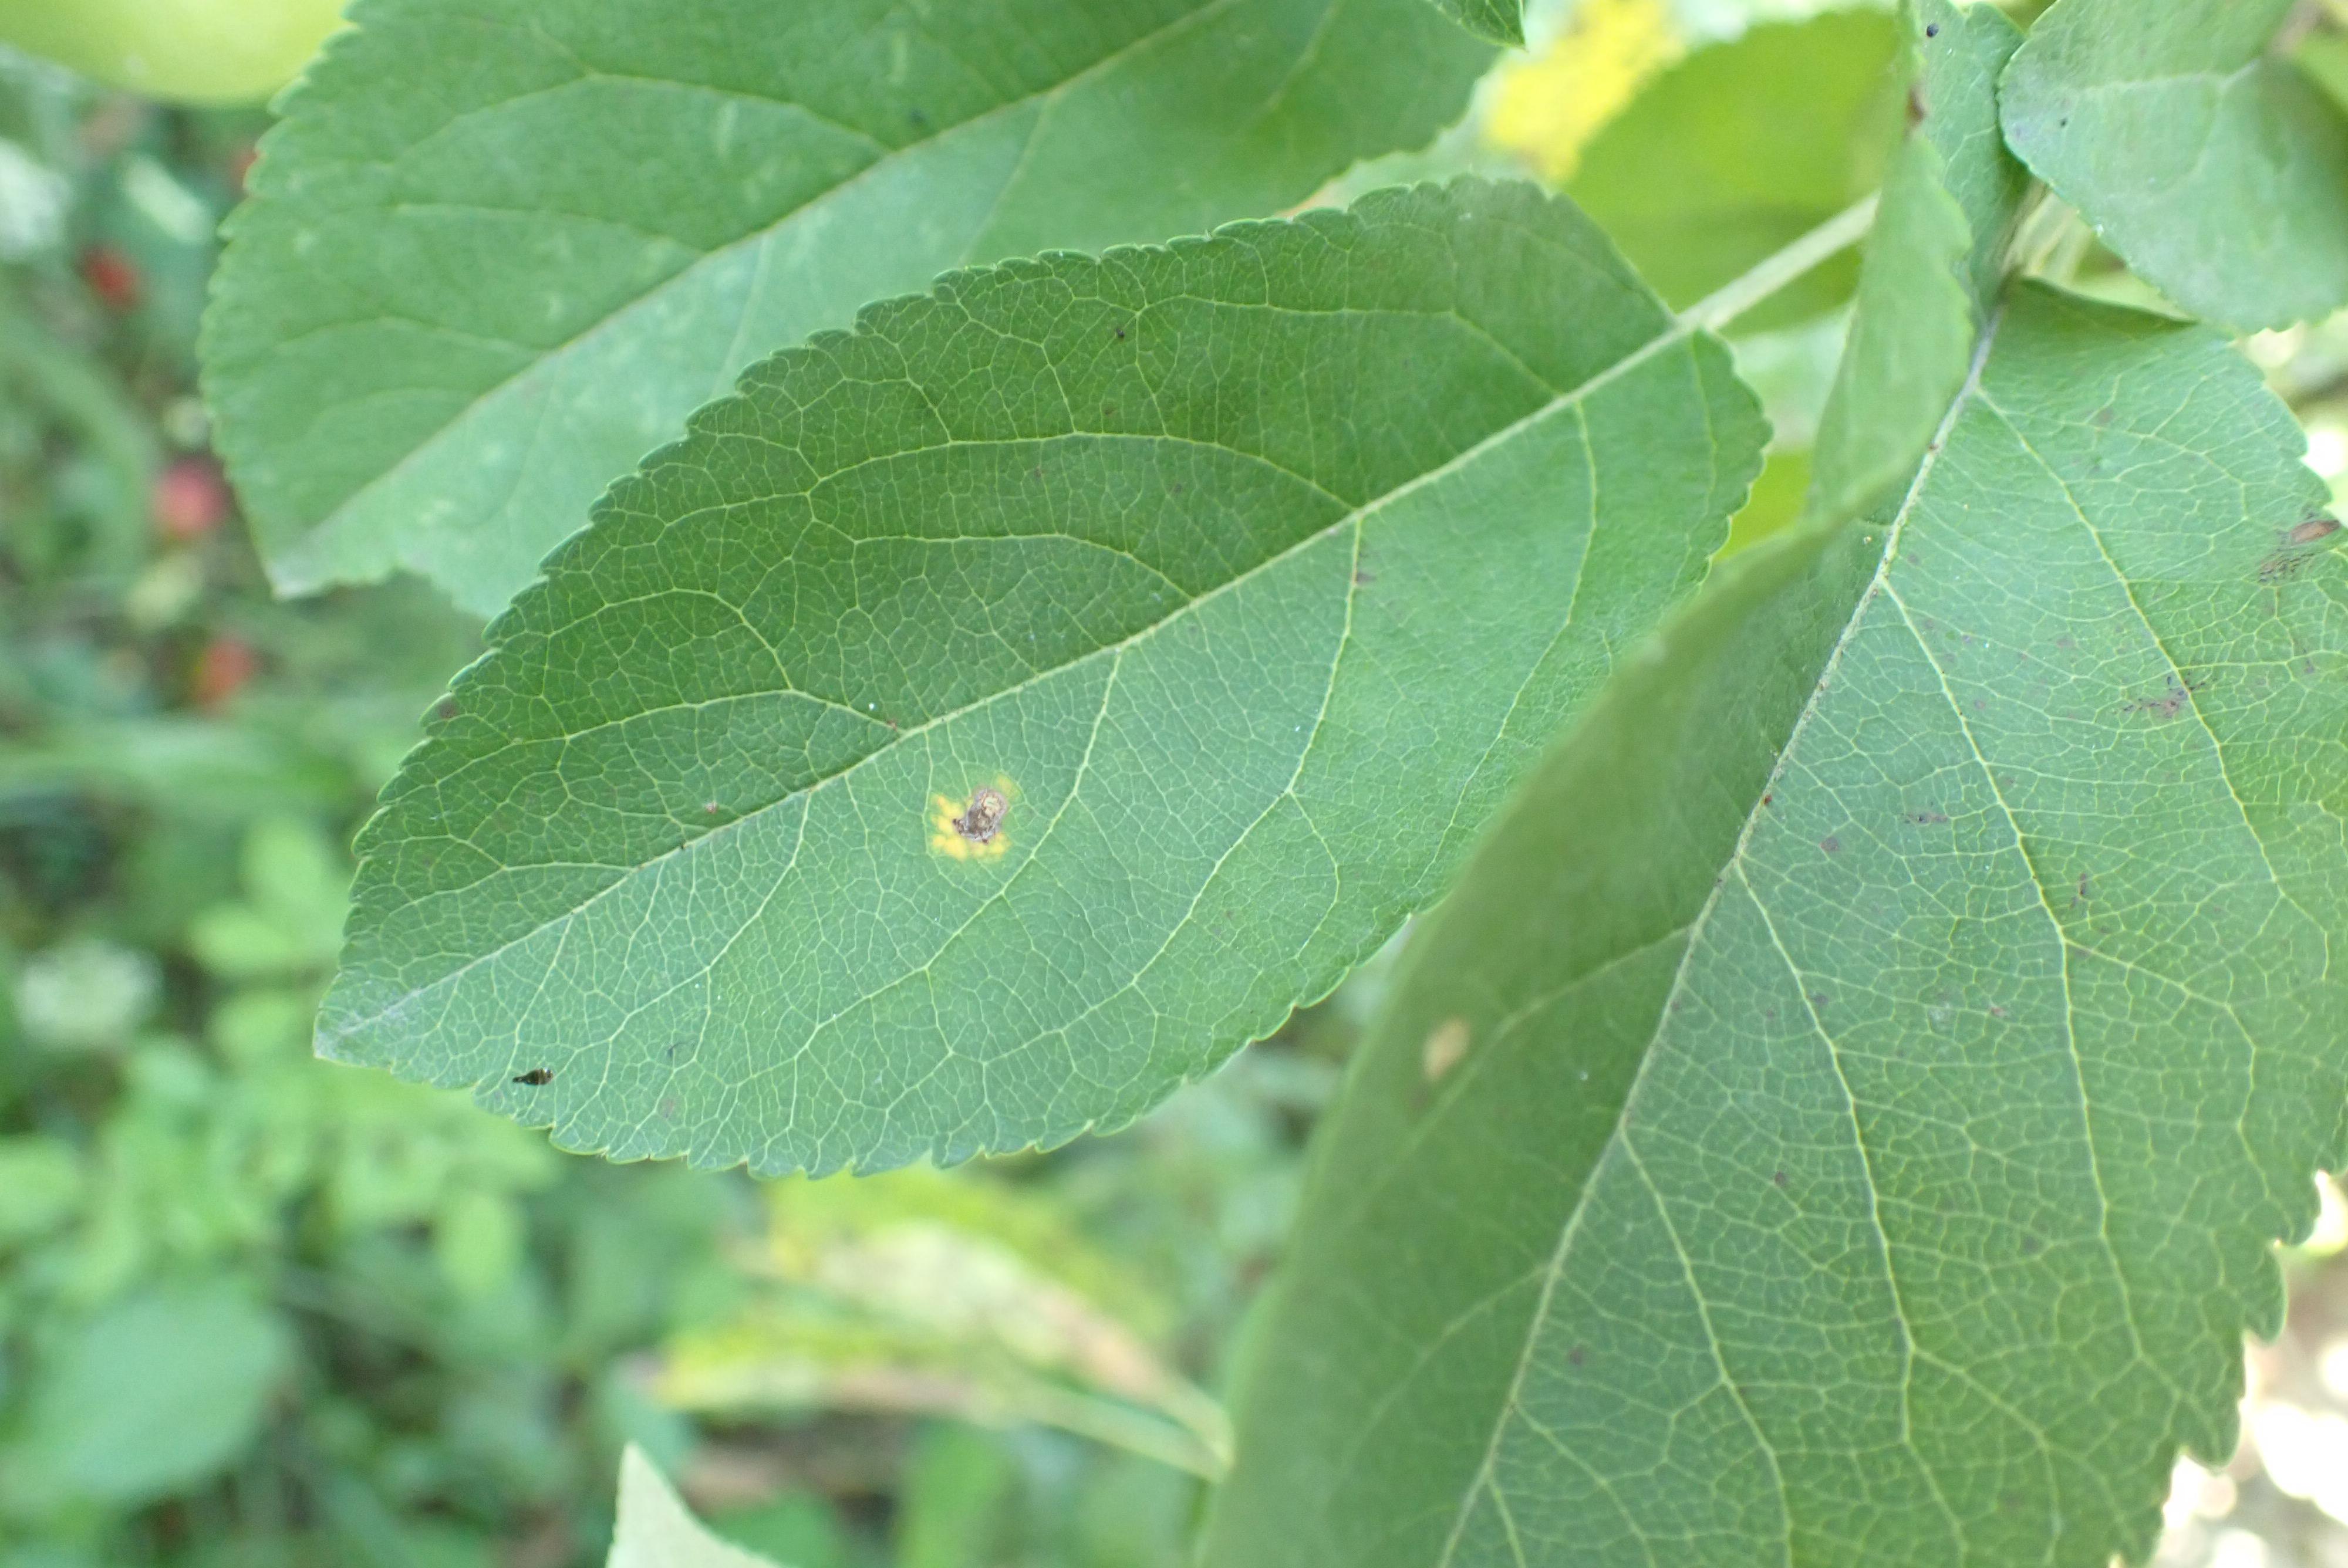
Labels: complex